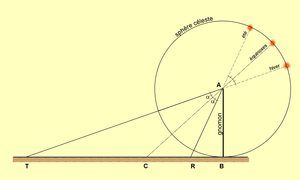
Approche géométrique pour tracer la ligne d'équinoxes.
Un gnomon est un instrument astronomique qui visualise par son ombre les déplacements du Soleil sur la voûte céleste.